Christian Audigier

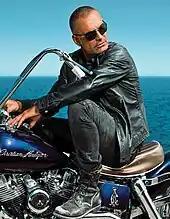
Audigier on a motorcycle in 2010

He then moved to Los Angeles where he would achieve most of his success as a fashion designer. After the death of artist Kenny Howard, also known as Von Dutch, in 1992, Howard's daughters sold the Von Dutch name to Ed Boswell who then began working together with Michael Cassel and Robert Vaughn to create the Von Dutch brand. Later, Tonny Sorensen would be brought in as an investor and would become a 51% owner of the company while Michael Cassel owned 49%. It was Tonny Sorensen who initially brought in Christian Audigier. The clothing brand that followed gained popularity in the US and attracted the attention of celebrities such as Madonna, Britney Spears, Justin Timberlake, and later Ashton Kutcher and Eric Church. Audigier helped popularize the brand, but left on amicable terms in 2007. He went on to popularize the Ed Hardy brand. Audigier's other brands include SMET with French singer Johnny Hallyday. Audigier's brands are sold internationally in over 40 countries.